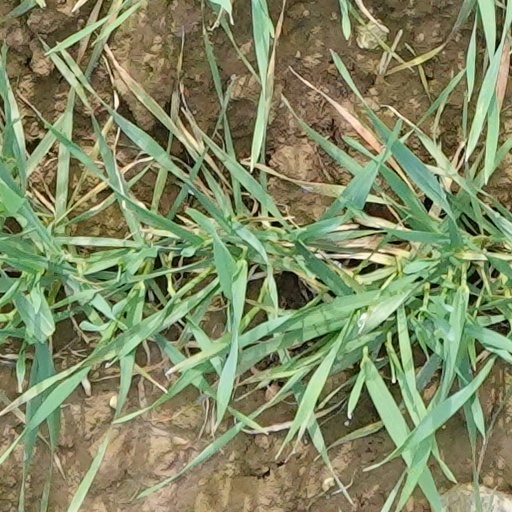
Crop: wheat